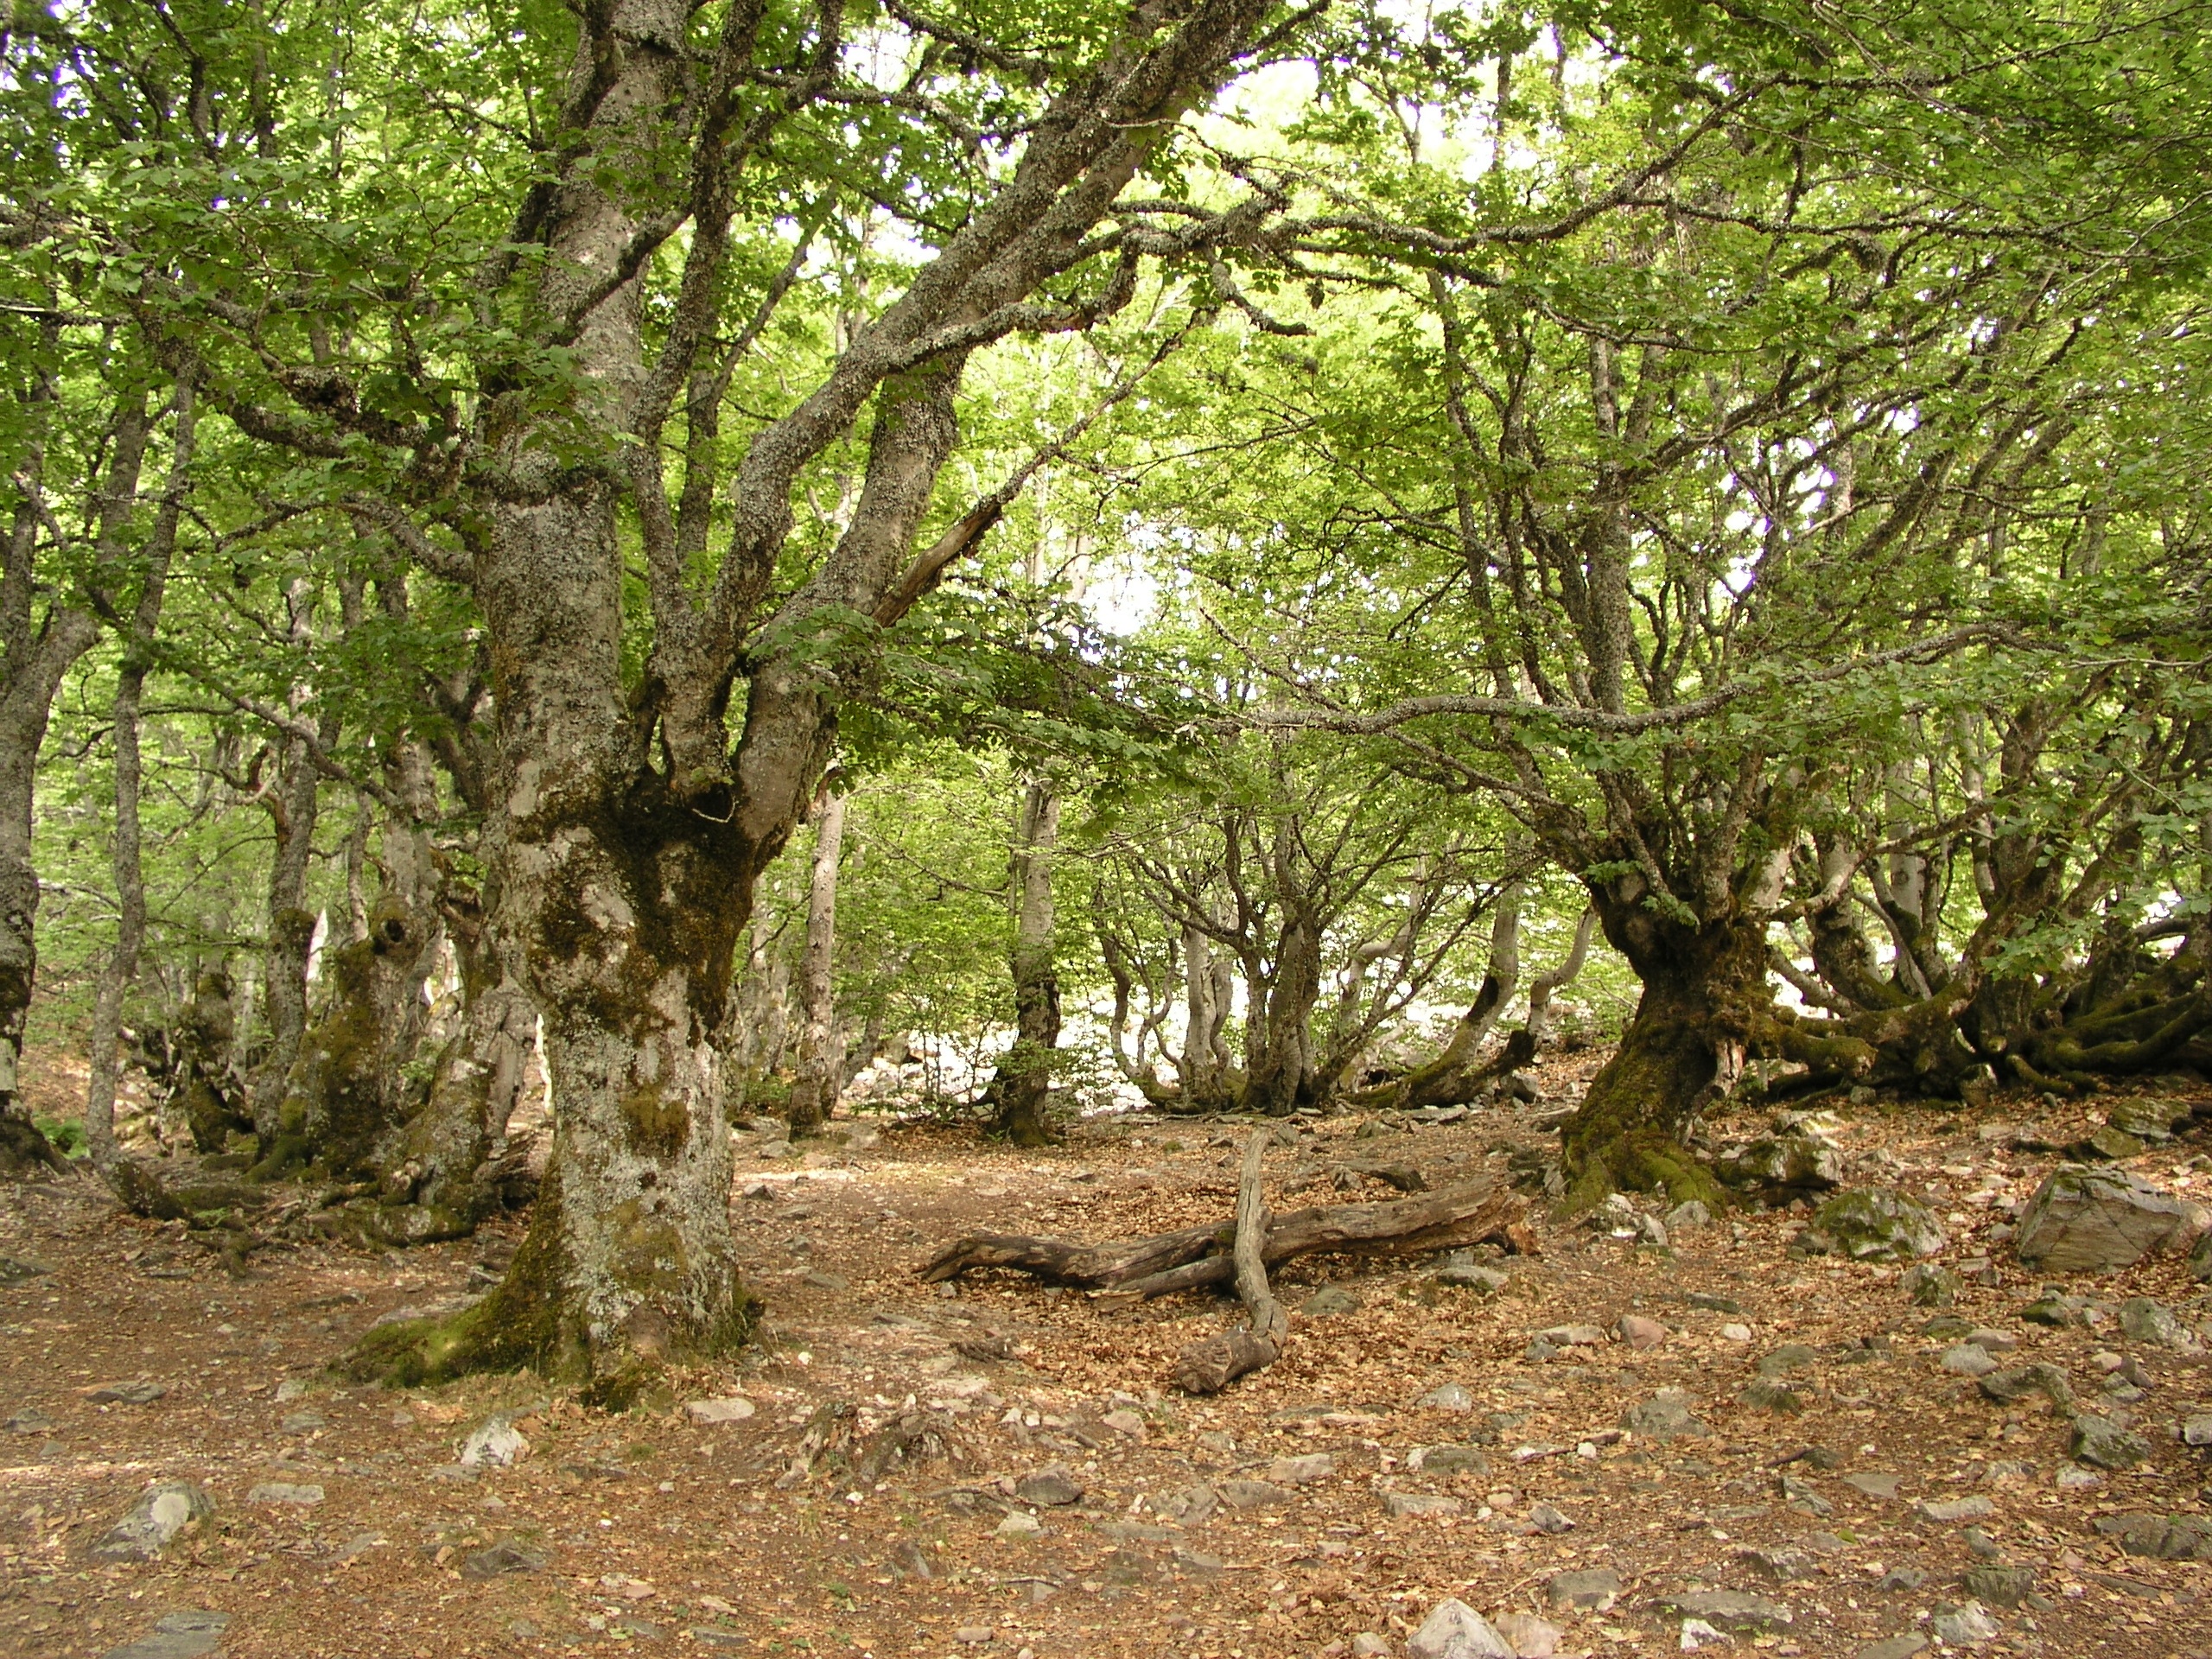
tree, forest, branch, plant, trail, leaf, autumn, trees, sad, deciduous, plantation, lugo, grove, woodland, habitat, ecosystem, natural environment, woody plant, temperate broadleaf and mixed forest, land plant